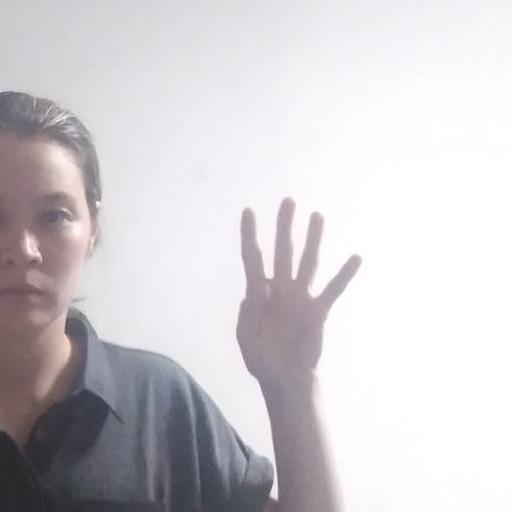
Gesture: four